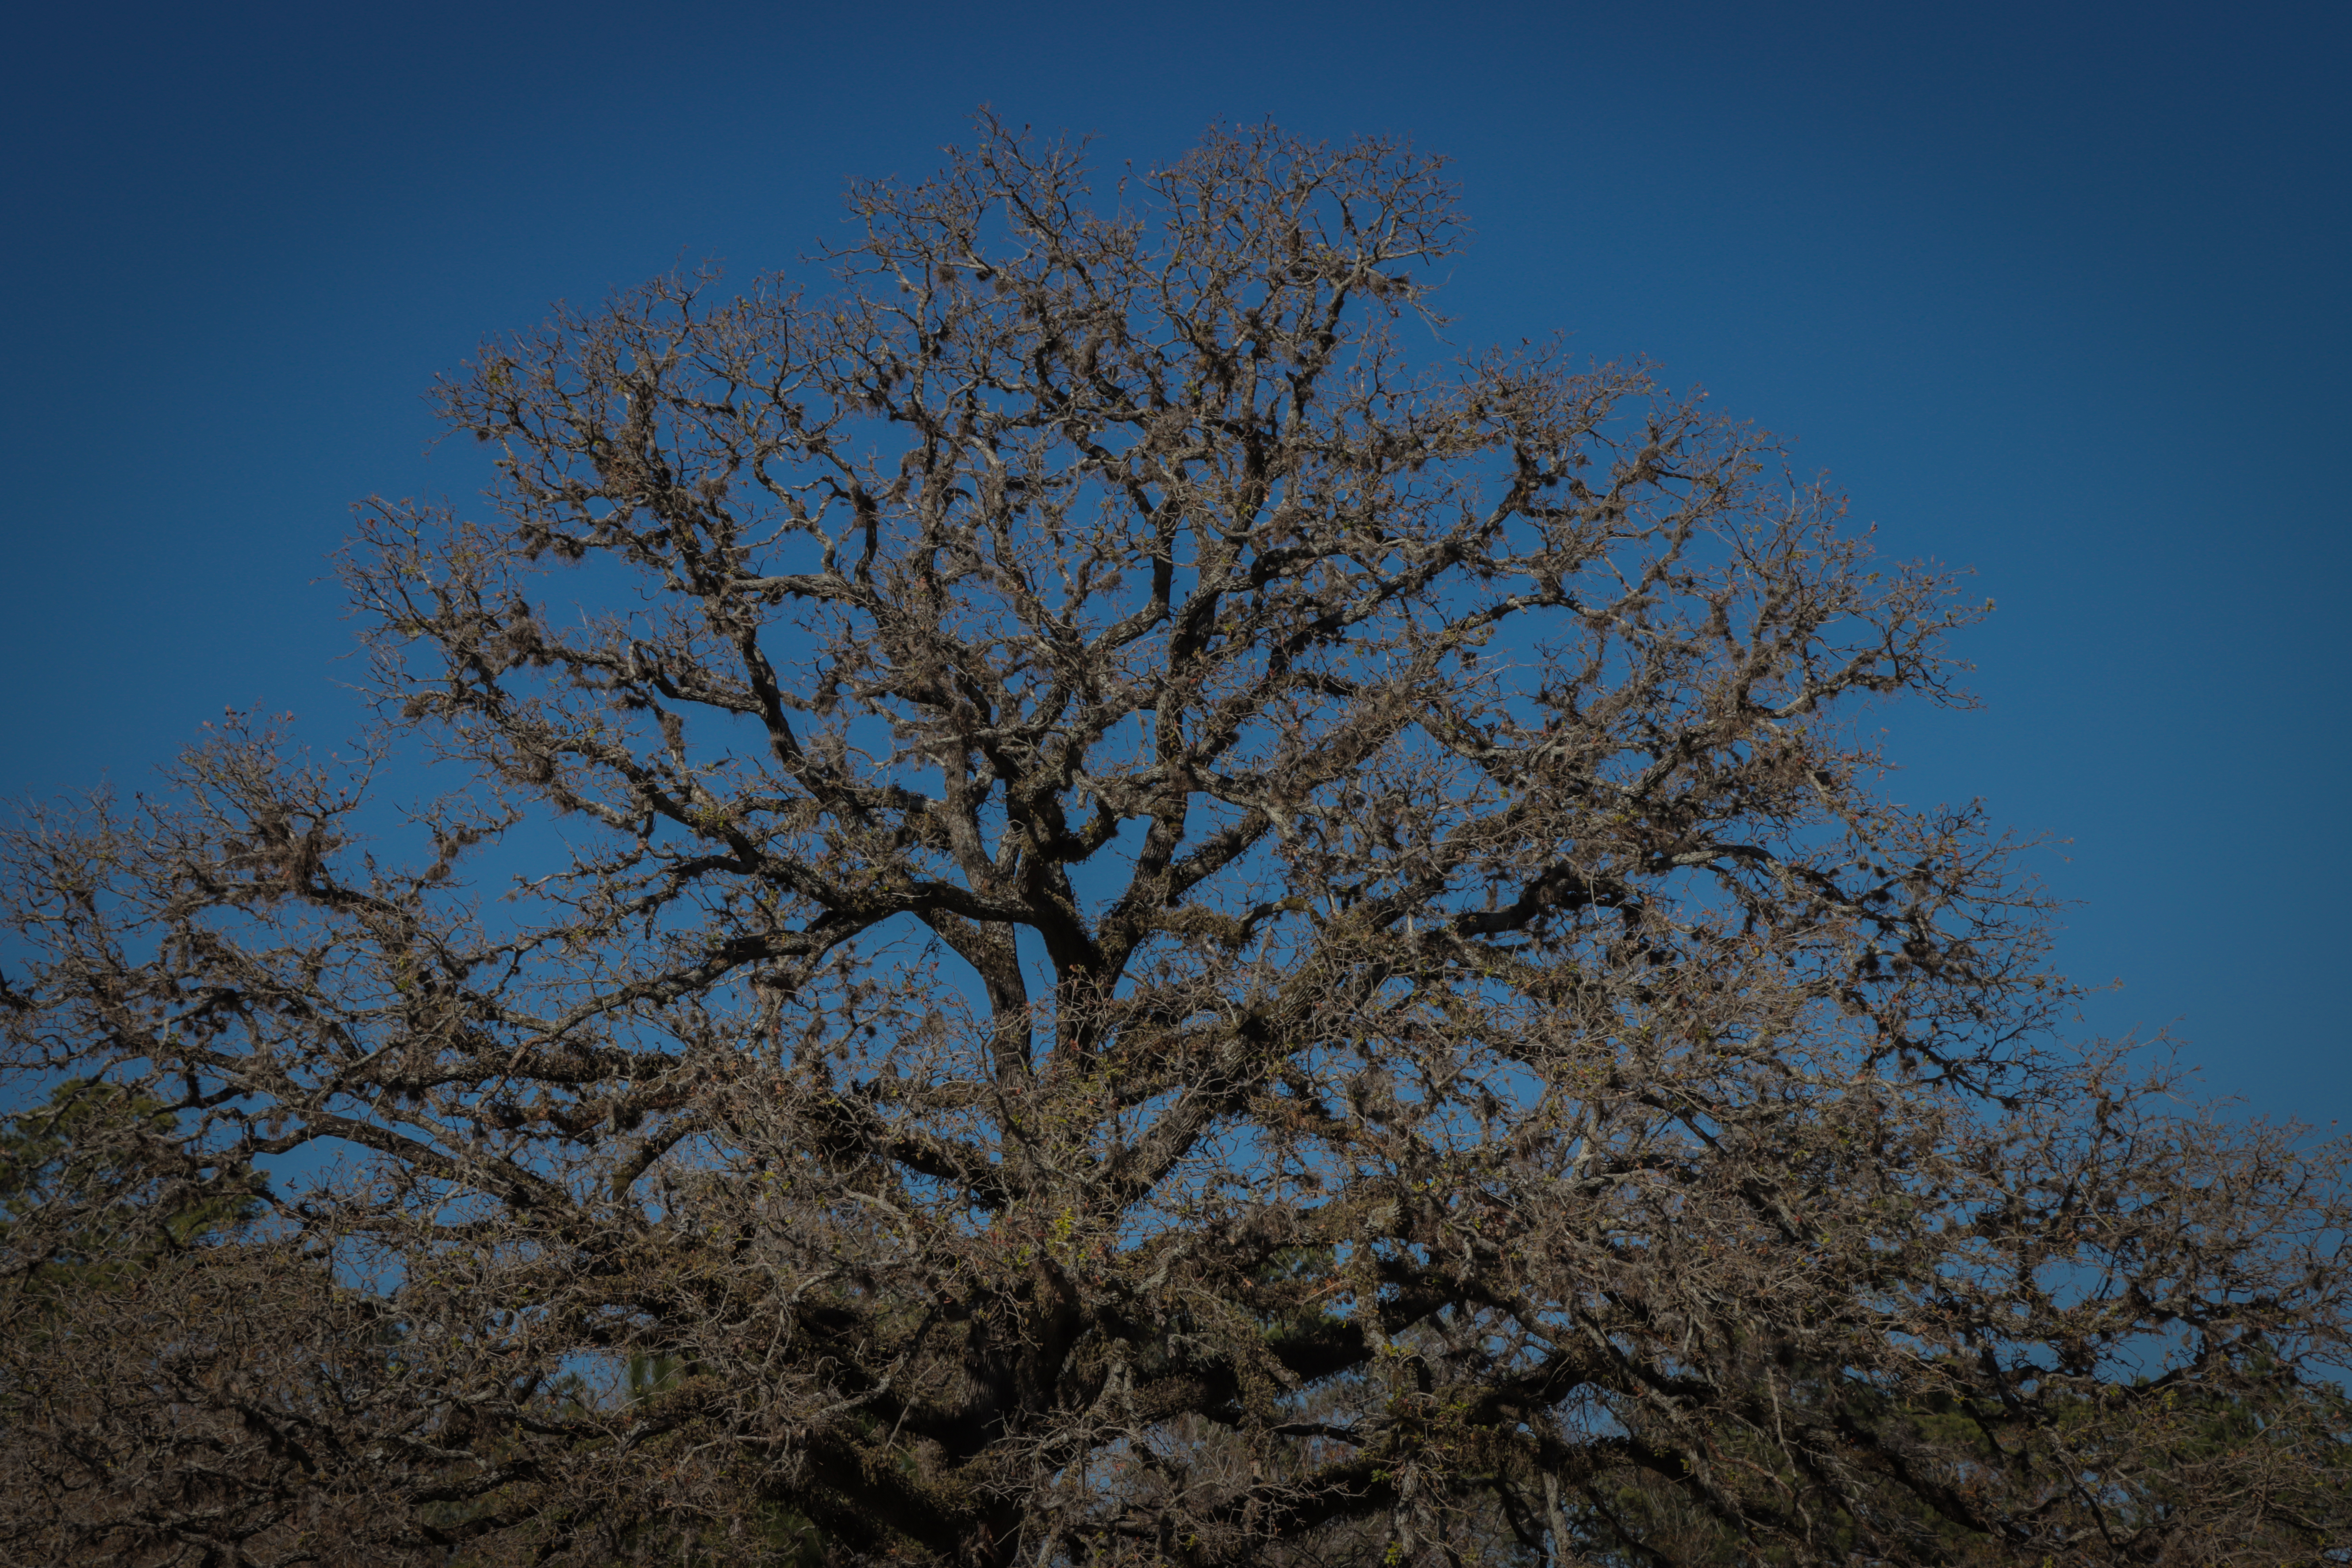
tree, park, sky, outdoors, plants, houston, plant, leaf, twig, branch, natural landscape, trunk, woody plant, Tints and shades, grass, freezing, wood, deciduous, flowering plant, winter, electric blue, blossom, landscape, shrub, plant stem, frost, horizon, soil, shrubland, evening, prunus, chaparral